Italian Brigands Surprised by Papal Troops

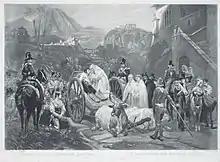
Reproduction of "Confession of an Italian Bandit", 1834

After "Italian Brigands Surprised by Papal Troops", Vernet made a third painting on the subject of brigands, "Confession of an Italian Bandit", in 1834. It was destroyed in the sacking of the Château de Neuilly during the Revolution of 1848. The painting, which was reproduced several times, showed a dying bandit lying on an ox-driven cart receiving absolution by a monk kneeling by his side. The background landscape largely depicts neo-classical motifs like temple ruins and the arches of a Roman aqueduct. The capture of the repentance of the bandit and his absolution closes Vernet's trilogy of brigand paintings (that is, "Route de Naples", "Italian Brigands Surprised by Papal Troops", and "Confession of an Italian Bandit").